Davos Platz–Filisur railway

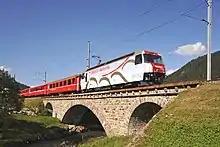
Landwasser-Bruecke just south of Davos Platz

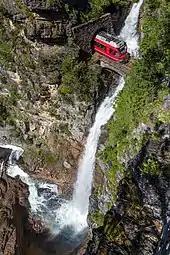
Bärentritt bridge in the Zügenschlucht. An Allegra crosses the Brüggentobelbach

The line starts at Davos Platz station and runs first through the southern part of the Davos countryside. The line crosses the Landwasser for the first time on a bridge outside Davos Platz. A short time later it passes the siding to the waste disposal facility and a little later the former halt of Islen, before the line runs to the south on a long straight section next to the river. A siding branches off to the gravel works before Frauenkirch station and then the line changes to the western side of the river on another bridge.